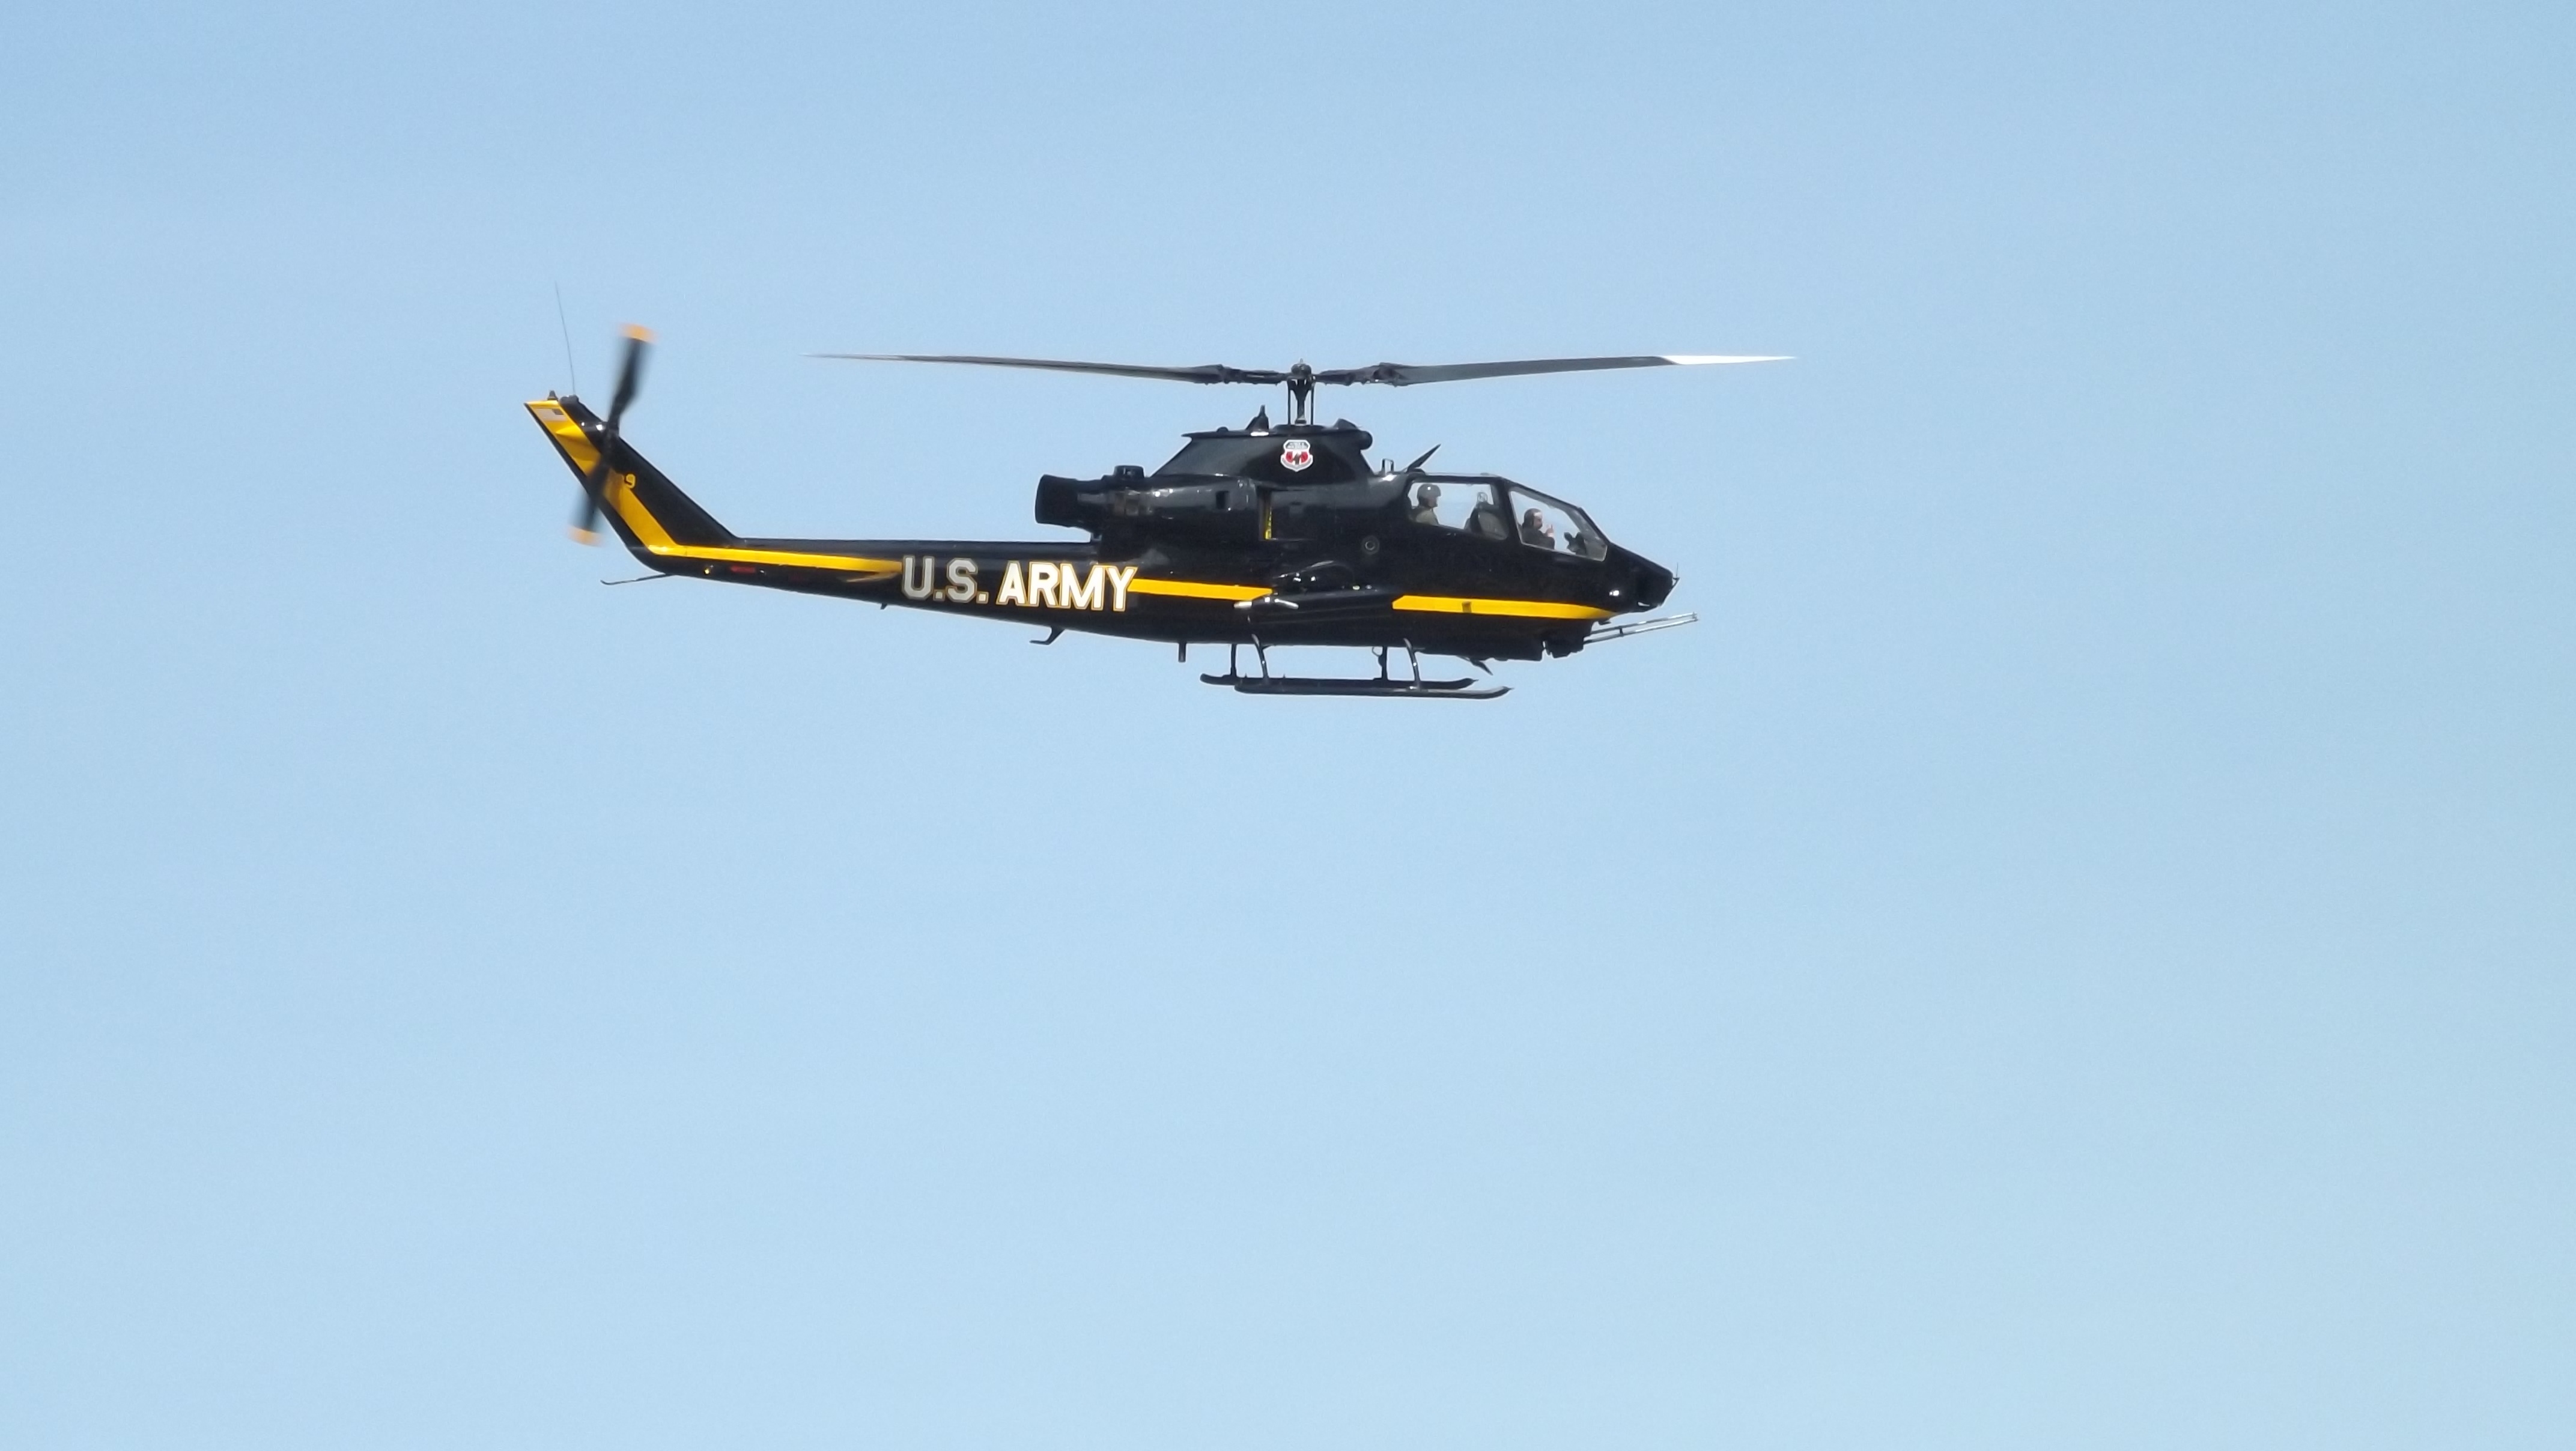
sky, aircraft, military, vehicle, aviation, flight, helicopter, aerial, attack, fighter, rotorcraft, air force, atmosphere of earth, helicopter rotor, military helicopter, bell uh 1 iroquois, bell 412